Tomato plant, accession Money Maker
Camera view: vertical (180 deg); turntable rotation: 240 degrees
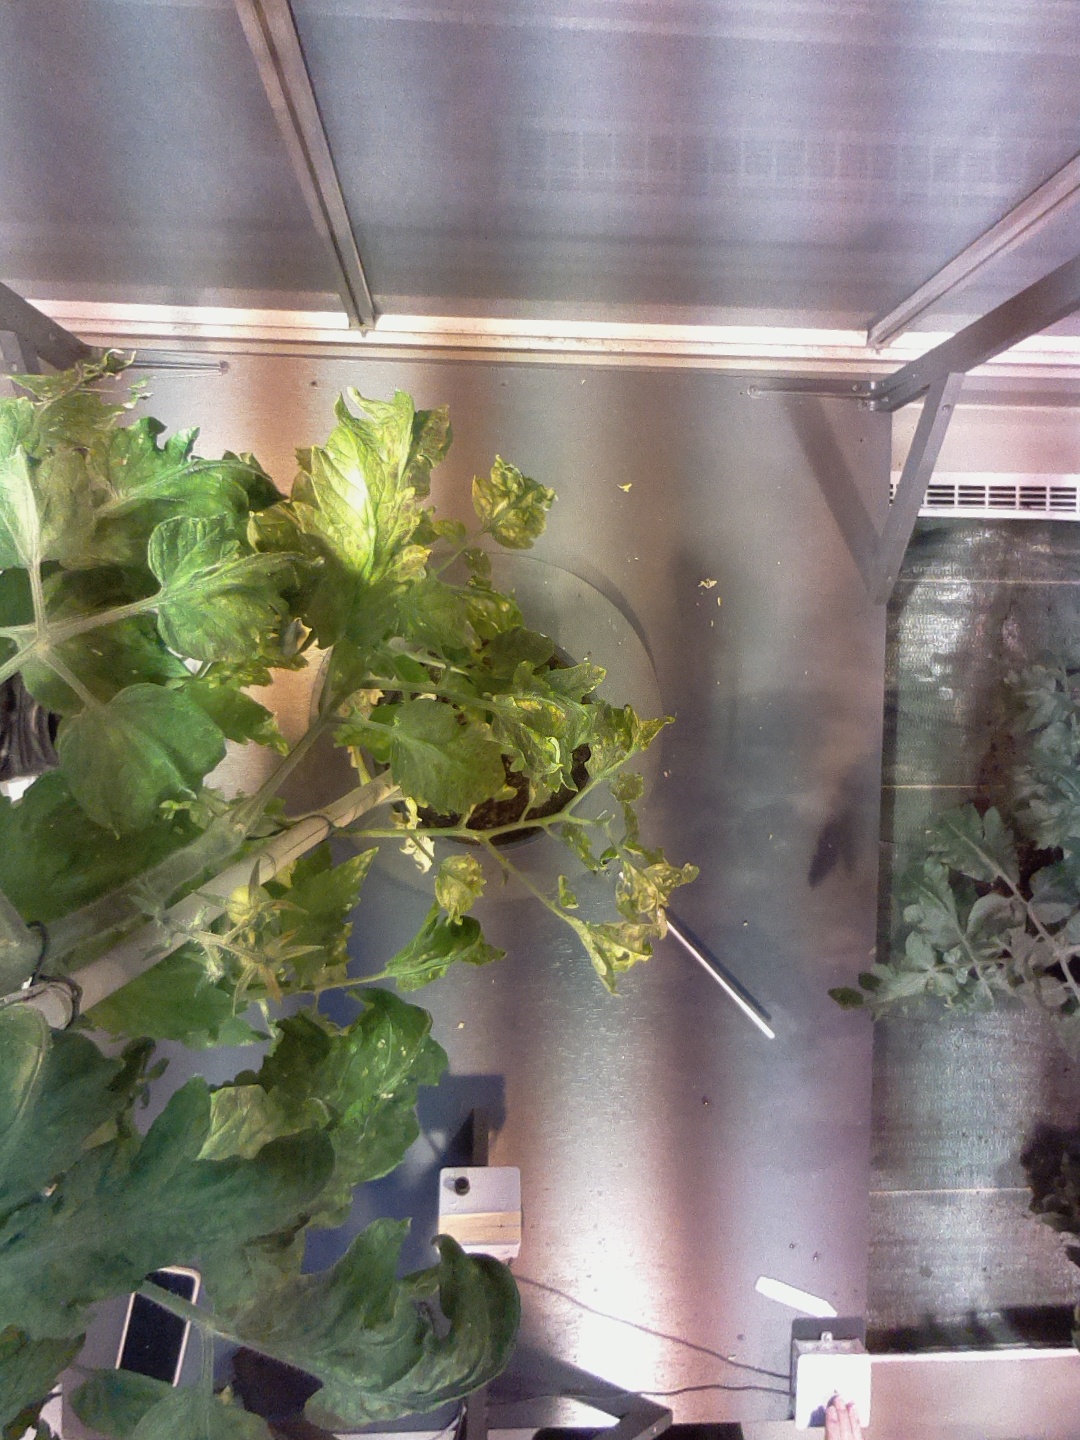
BBCH growth stage 71: 10%-20% of final fruit size